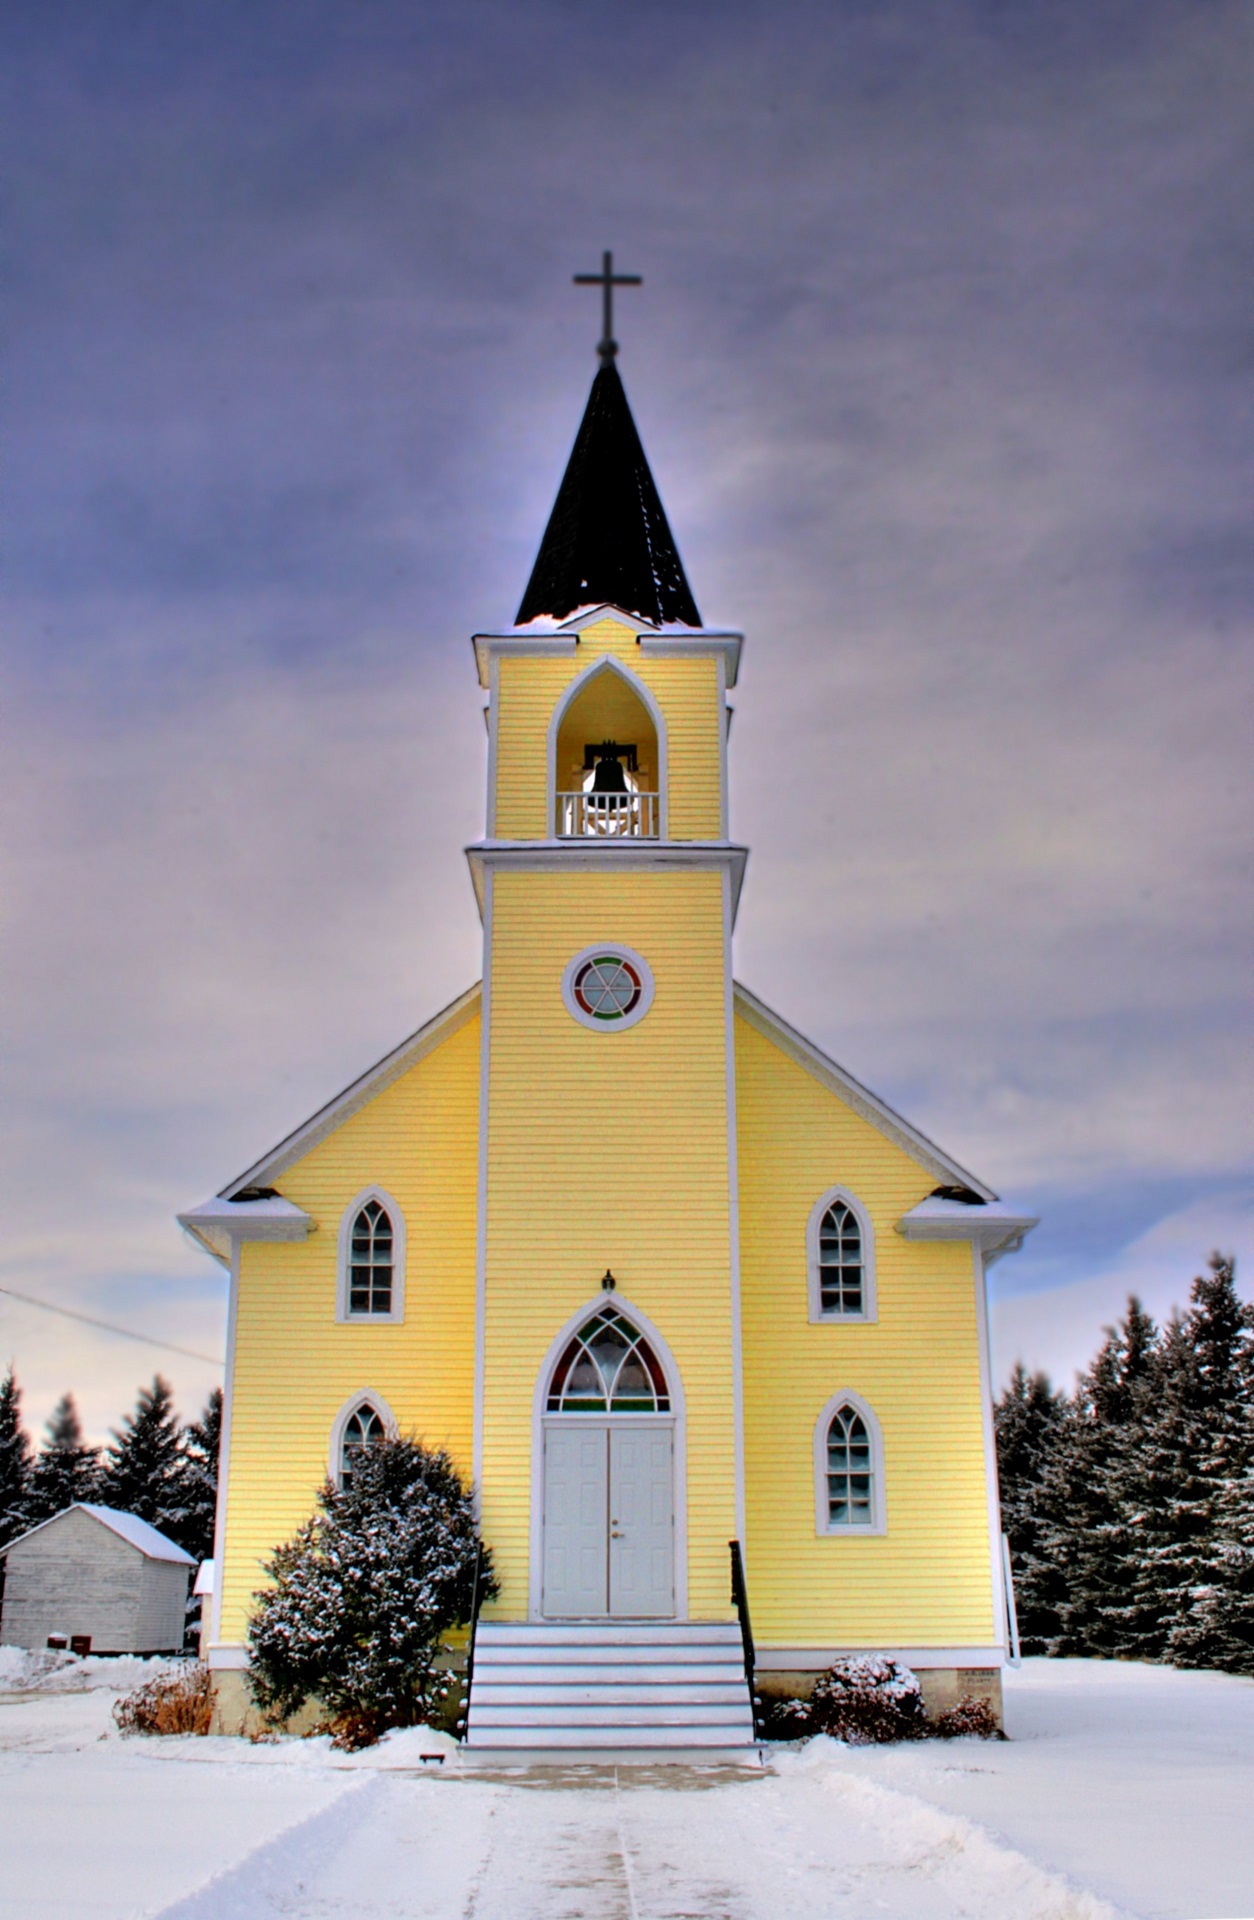
landscape, snow, winter, architecture, building, old, bell, rural, tower, scenic, religion, church, chapel, exterior, historic, cross, christian, season, place of worship, bell tower, trees, outdoors, steeple, wooden